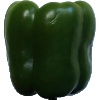
Label: green_pepper